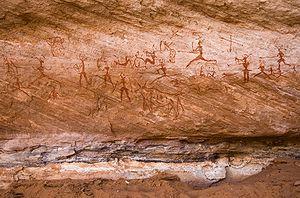
Le Tadrart Acacus, qui signifie en berbère « Montagne d'Acacus » est une zone désertique de l'ouest de la Libye, connue pour abriter un site archéologique préhistorique libyen important pour ses peintures rupestres présentant hommes et animaux, aujourd'hui disparus de cette région du Sahara. Ces figures sont datées de 12000 av. J.-C. à 100 apr. J.-C. Elles représentent des girafes, éléphants, autruches, chameaux, hommes et chevaux. Des figures humaines sont dessinées dans ce qui semble être des scènes de la vie quotidienne : danses, chants…
L'art néolithique est extrêmement diversifié dans ses expressions. Les préoccupations esthétiques au Néolithique s'expriment à travers la décoration des objets utilitaires mais aussi par la réalisation de sculptures, de parures et d'œuvres rupestres.